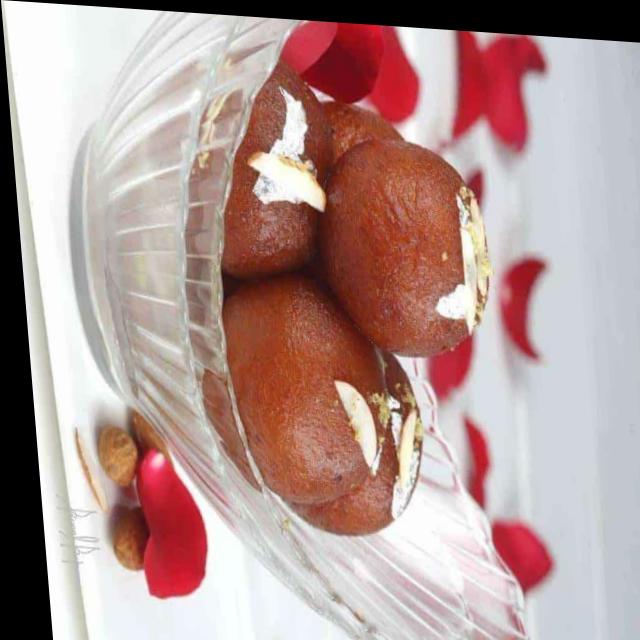
Dish: gulab_jamun